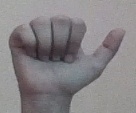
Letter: dhad